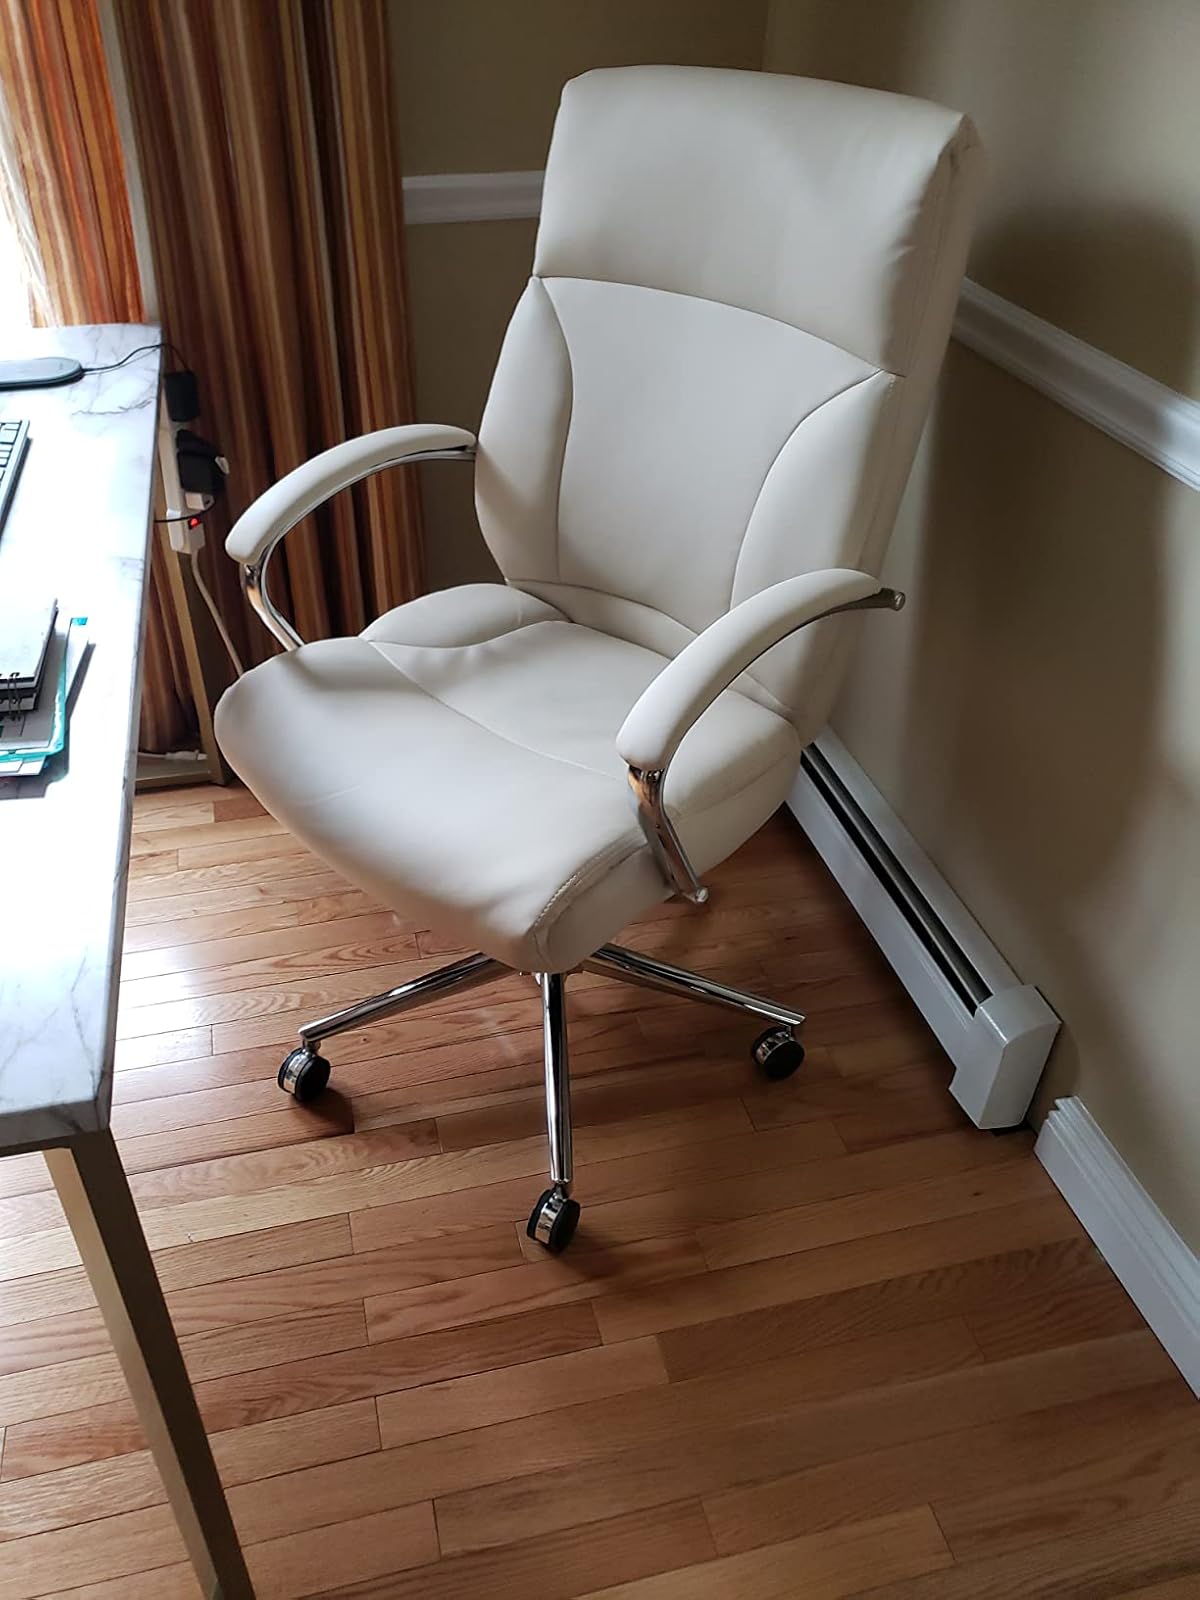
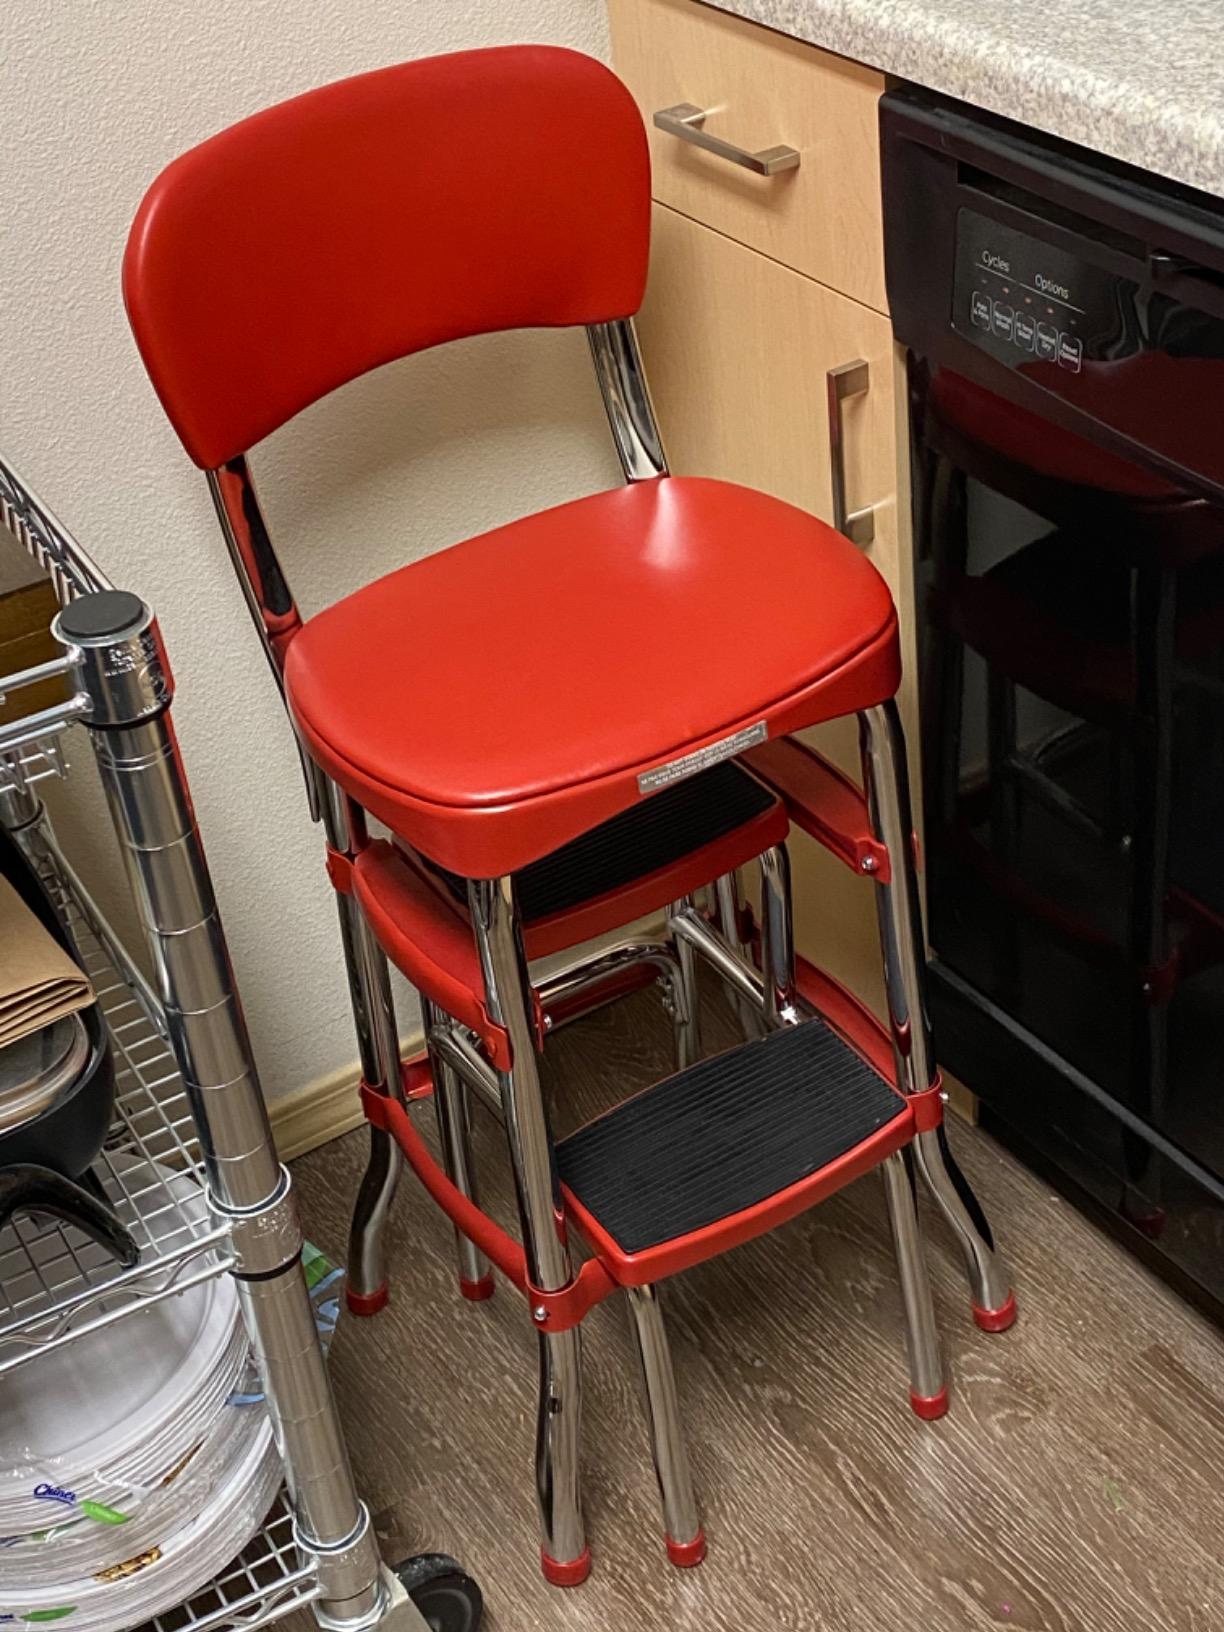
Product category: items_chair
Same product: no